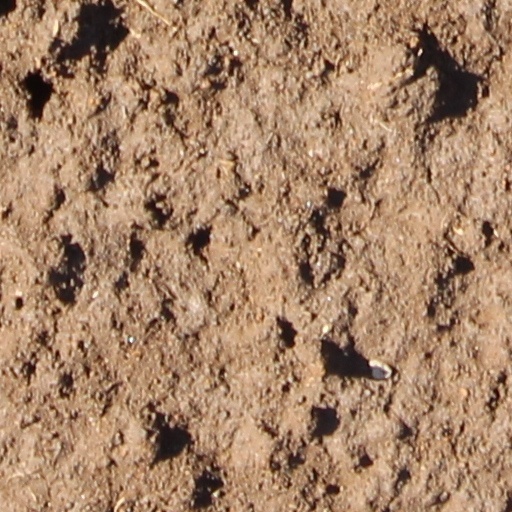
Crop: wheat